Becky G

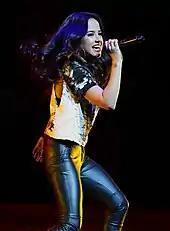
Gomez performing in 2013

On September 6, 2012, while working on her debut album, Gomez released her debut single "Problem" featuring American rapper will.i.am. A remix version of the song, subtitled "(The Monster Remix)" was released August 31, for the animated film "Hotel Transylvania;" the song served as a promotional single and also appeared in the movie's end credits. Gomez and will.i.am filmed a music video for the remix; it features both artists in a hotel while scenes from the movie also appear. On August 7, Gomez featured on Australian singer Cody Simpson's single, "Wish U Were Here". On October 2, she was featured on English singer Cher Lloyd's single, "Oath". The song was originally written by Gomez, but was brought to Lloyd. The single had some commercial success, becoming Gomez's first entry in the U.S. "Billboard" Hot 100, peaking at number fifty-eight in the Canadian Hot 100, and was certified gold by the RIAA. Gomez also featured with Brazilian singer Michel Teló on a remix of his cover of the song "Ai Se Eu Te Pego", released on his UK EP on October 14. She later collaborated with American singer and rappers Kesha, Juicy J and Wiz Khalifa, in a remix of Kesha's "Die Young", which was included on the Japanese deluxe edition of her second studio album, "Warrior".